Tatarbunary Uprising

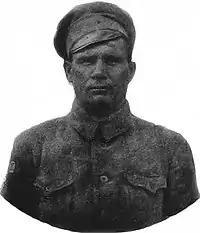
Osip Poliakov, known as Platov, was a fisherman from Vylkove. During the uprising he was designated as military commander.

The Soviet Union had asked not to be directly involved in the preparations. The only help would come from other Communists. In preparation, arms, munitions, and explosives were smuggled in boats across the Soviet-Romanian border, mainly at night. The plan relied on support from peasants who resented Romanian government's agricultural policy, particularly the land reform of 1921. The peasants' situation was aggravated due to a drought in summer 1924, which caused a famine in southern Bessarabia.